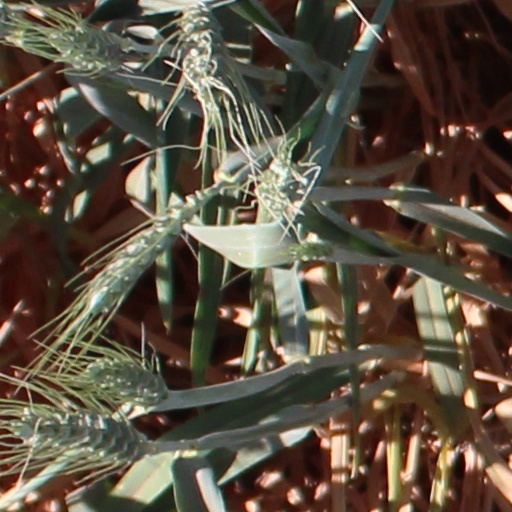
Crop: wheat